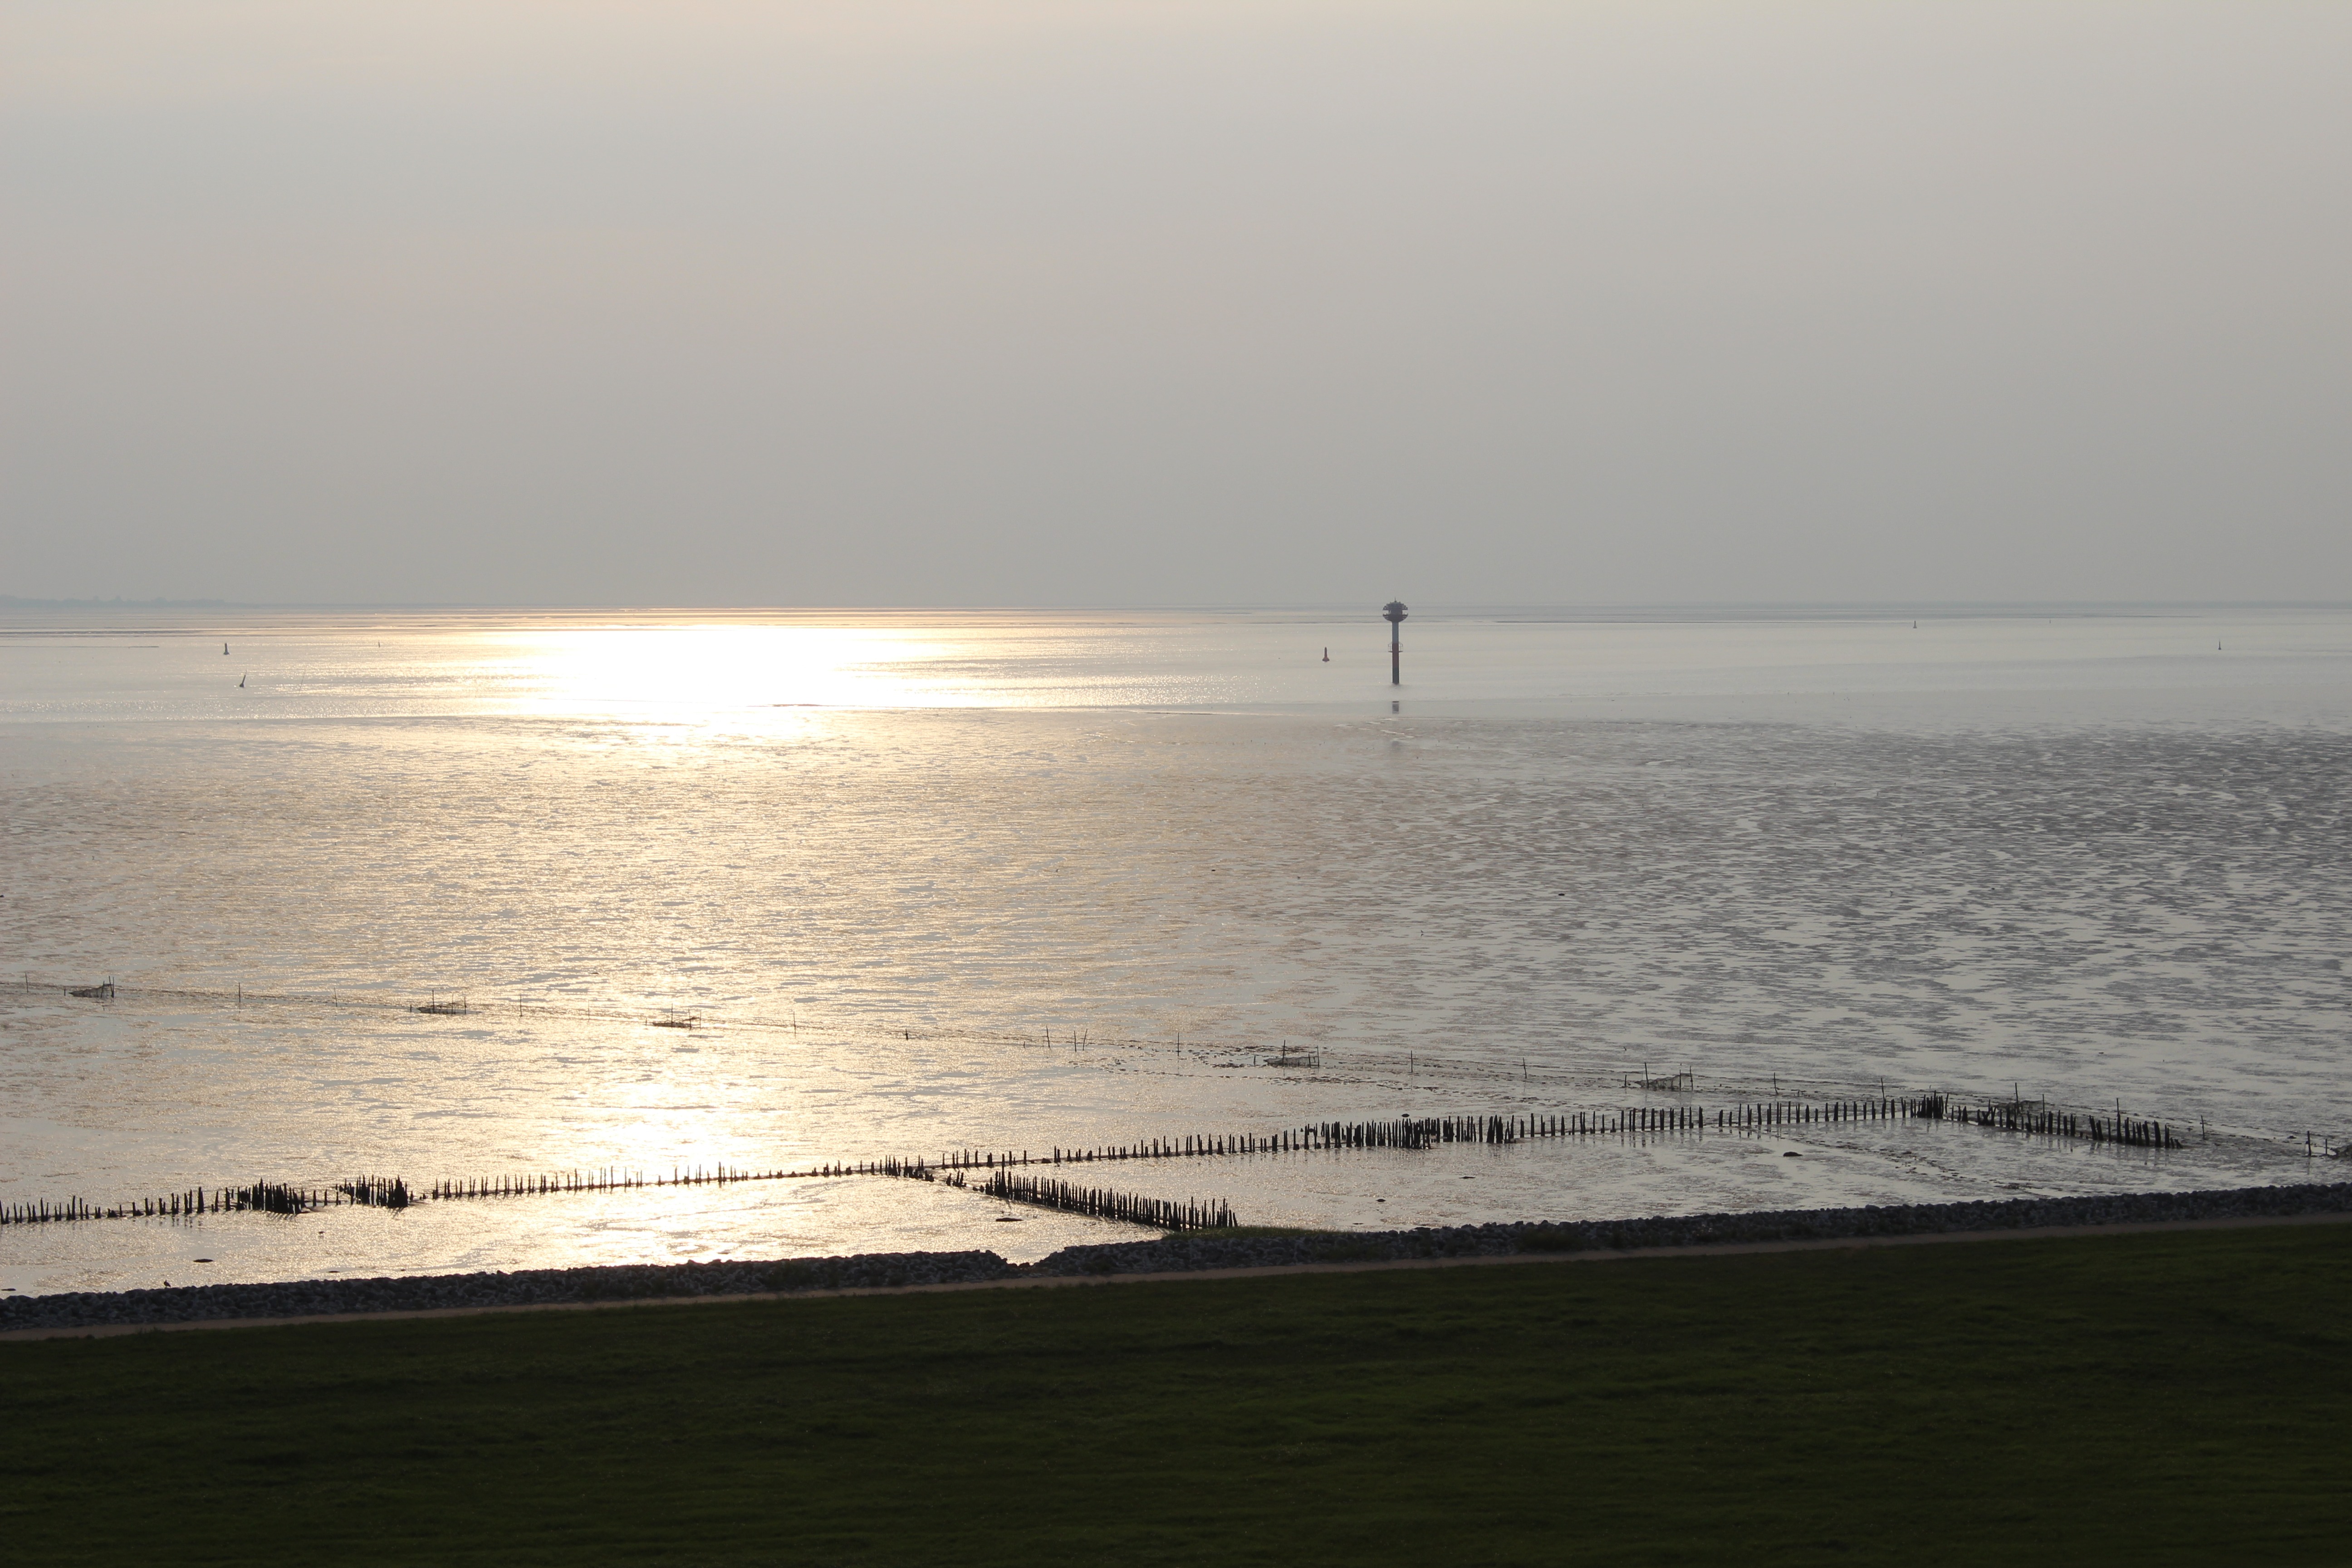
beach, sea, coast, water, sand, ocean, horizon, sun, sunrise, sunset, sunlight, morning, shore, wave, dawn, dusk, bay, body of water, bank, landscapes, germany, abendstimmung, northern germany, dike, atmospheric phenomenon, wind wave